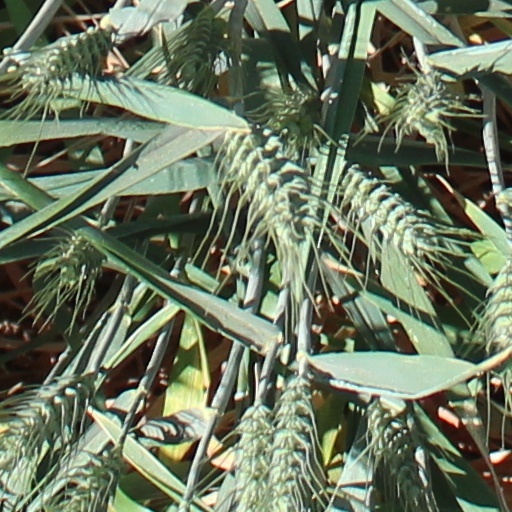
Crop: wheat